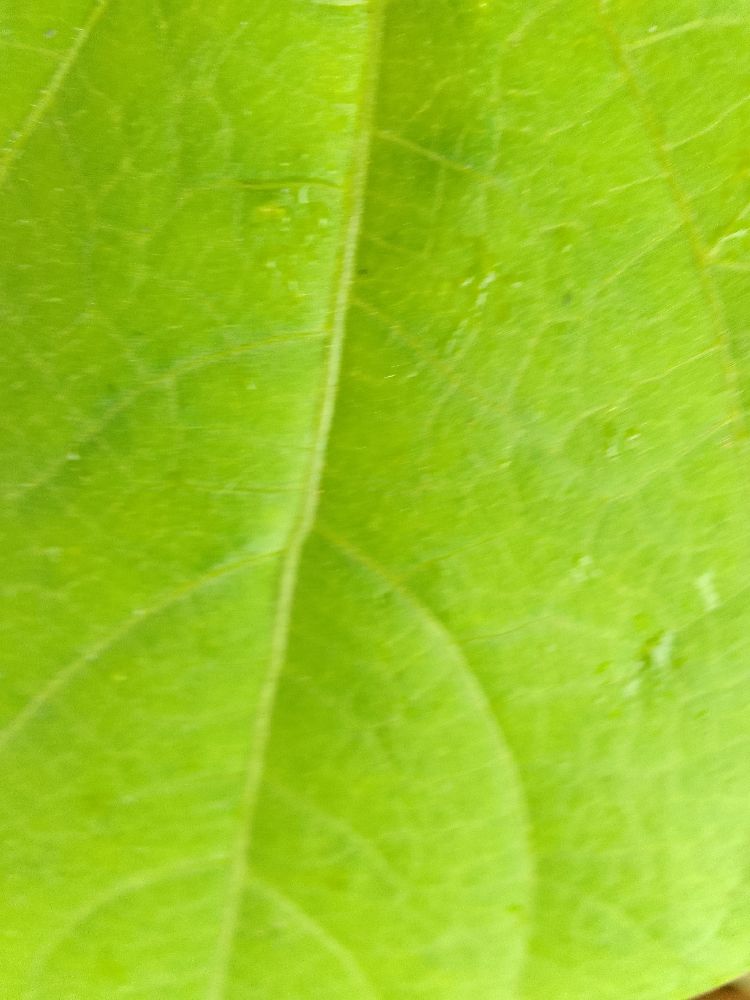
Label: healthy